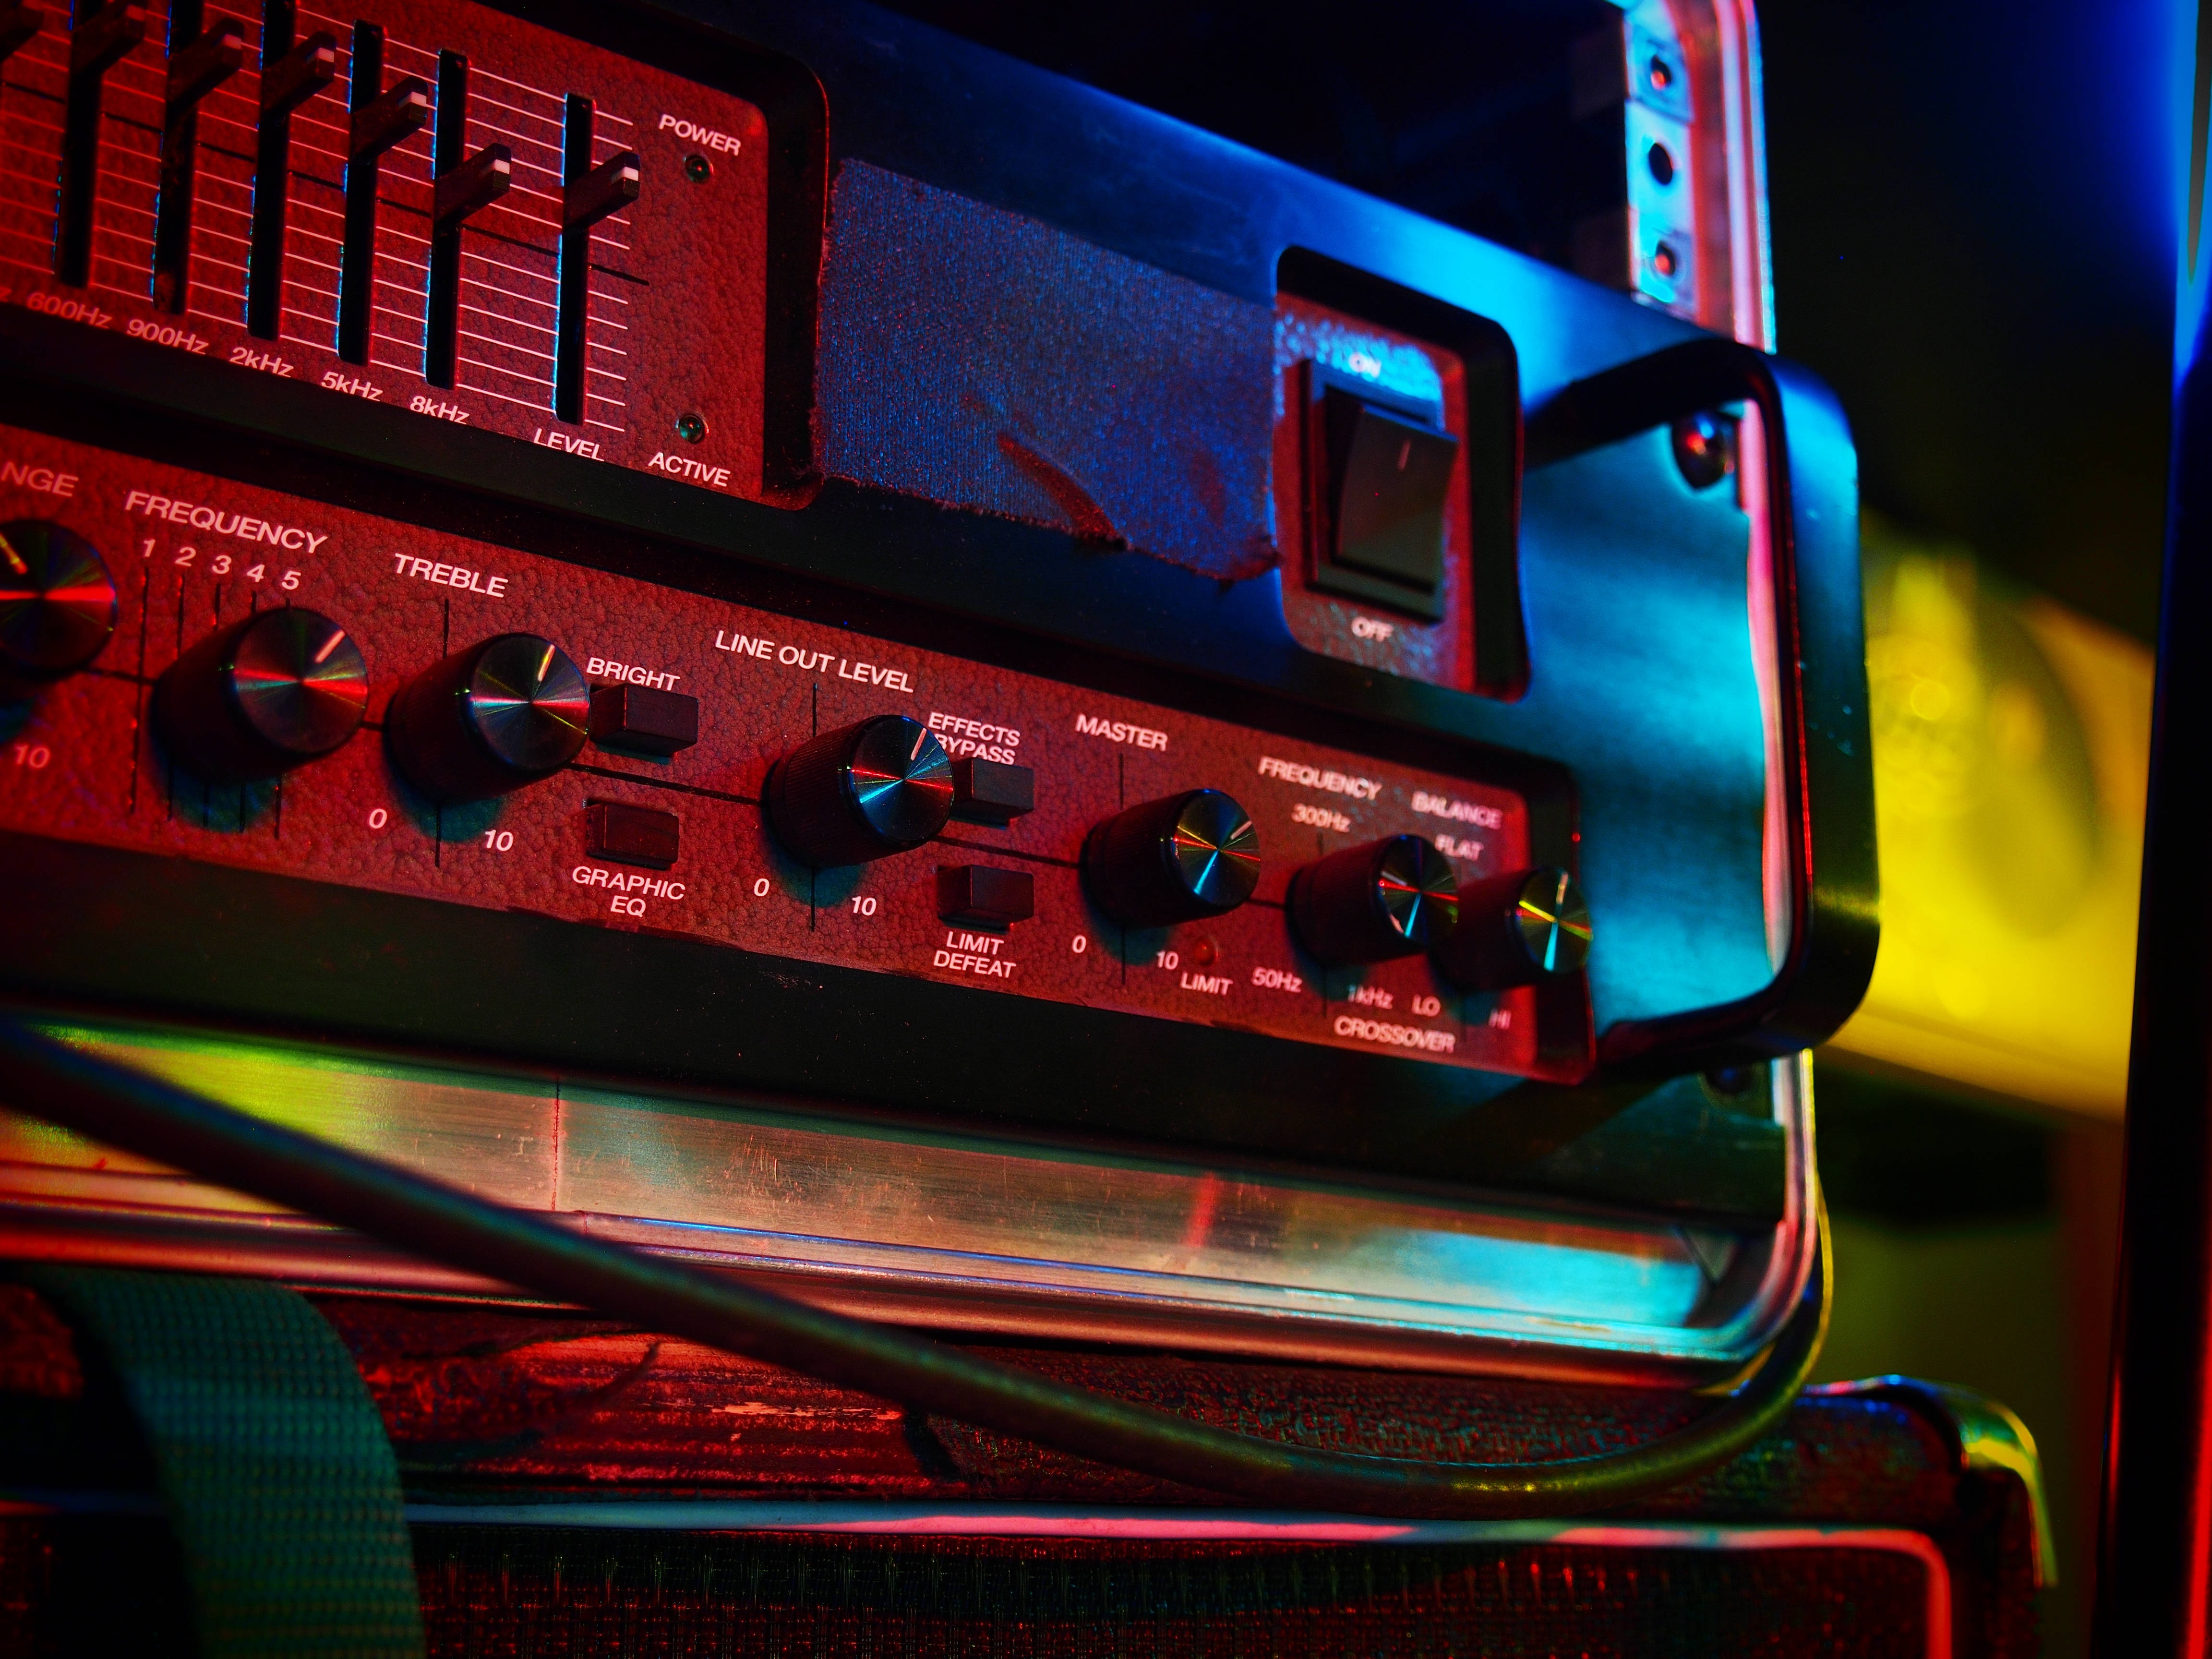
music, light, technology, red, color, amplifier, bass, electric, controls, knobs, personal computer hardware, electronic instrument, stereophonic sound